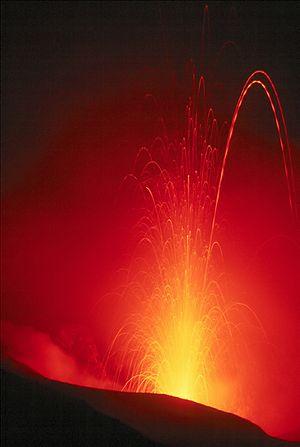
Eruption de 100 mètres de haut du Stromboli, dans les îles Éoliennes. Exposition de plusieurs secondes. Les lignes en pointillés sont tracés par des blocs en rotation dont une face est incandescente et l'autre non. For more translations SEE BELOW
Stromboli, en italien Isola di Stromboli, est une île volcanique d'Italie faisant partie des îles Éoliennes située au nord de la Sicile, dans le bassin tyrrhénien de la mer Méditerranée. Le nom provient du grec ancien Στρογγύλη / Strongyle, littéralement « la ronde », donné à l'île en raison de son pourtour circulaire. Sur l'île se trouve le volcan homonyme, le Stromboli.